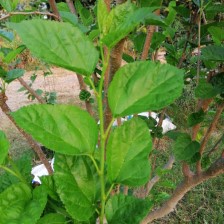
Variety: BlackAustralia